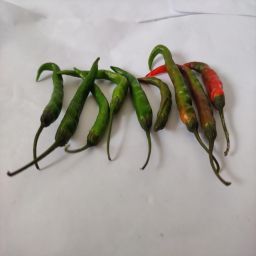
Crop: Chile Pepper
Quality: Ripe